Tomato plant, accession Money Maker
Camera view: bottom (45 deg); turntable rotation: 90 degrees
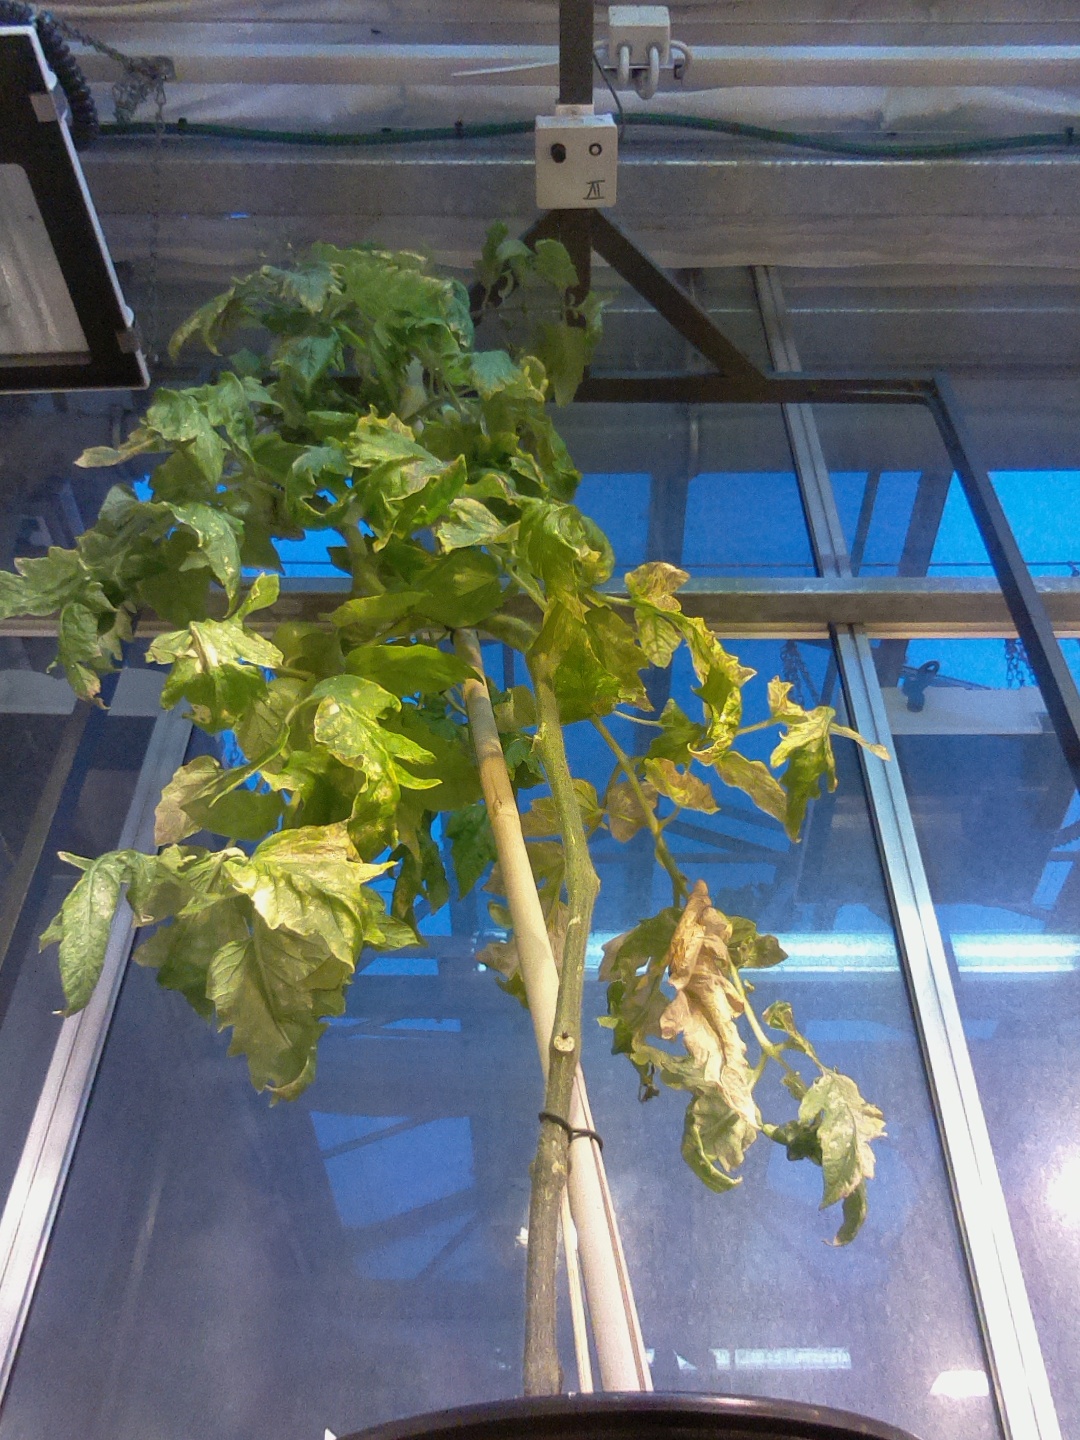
BBCH growth stage 79: 90% -100% of final fruit size